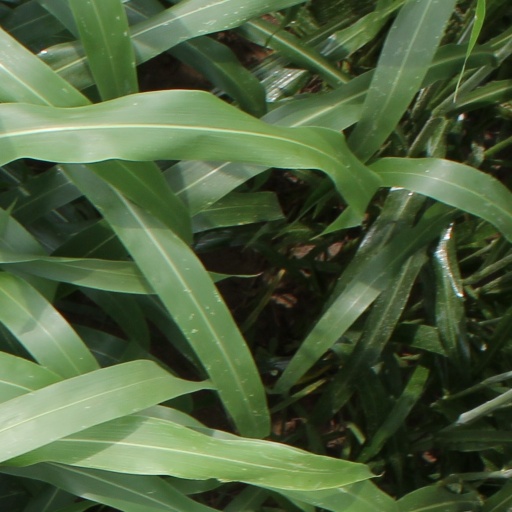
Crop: sorghum